Kenwyn Apartments

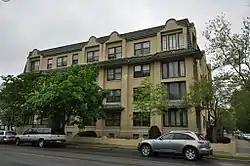

The Kenwyn Apartments are a historic apartment house at 6 Kenwood Park & 413—415 Belmont Avenue in the Forest Park neighborhood of Springfield, Massachusetts. Built in 1916, they are a rare local example of Mission style architecture. It was listed on the National Register of Historic Places in 1994.